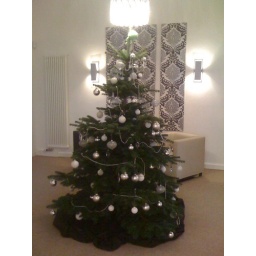
christmas tree in our office